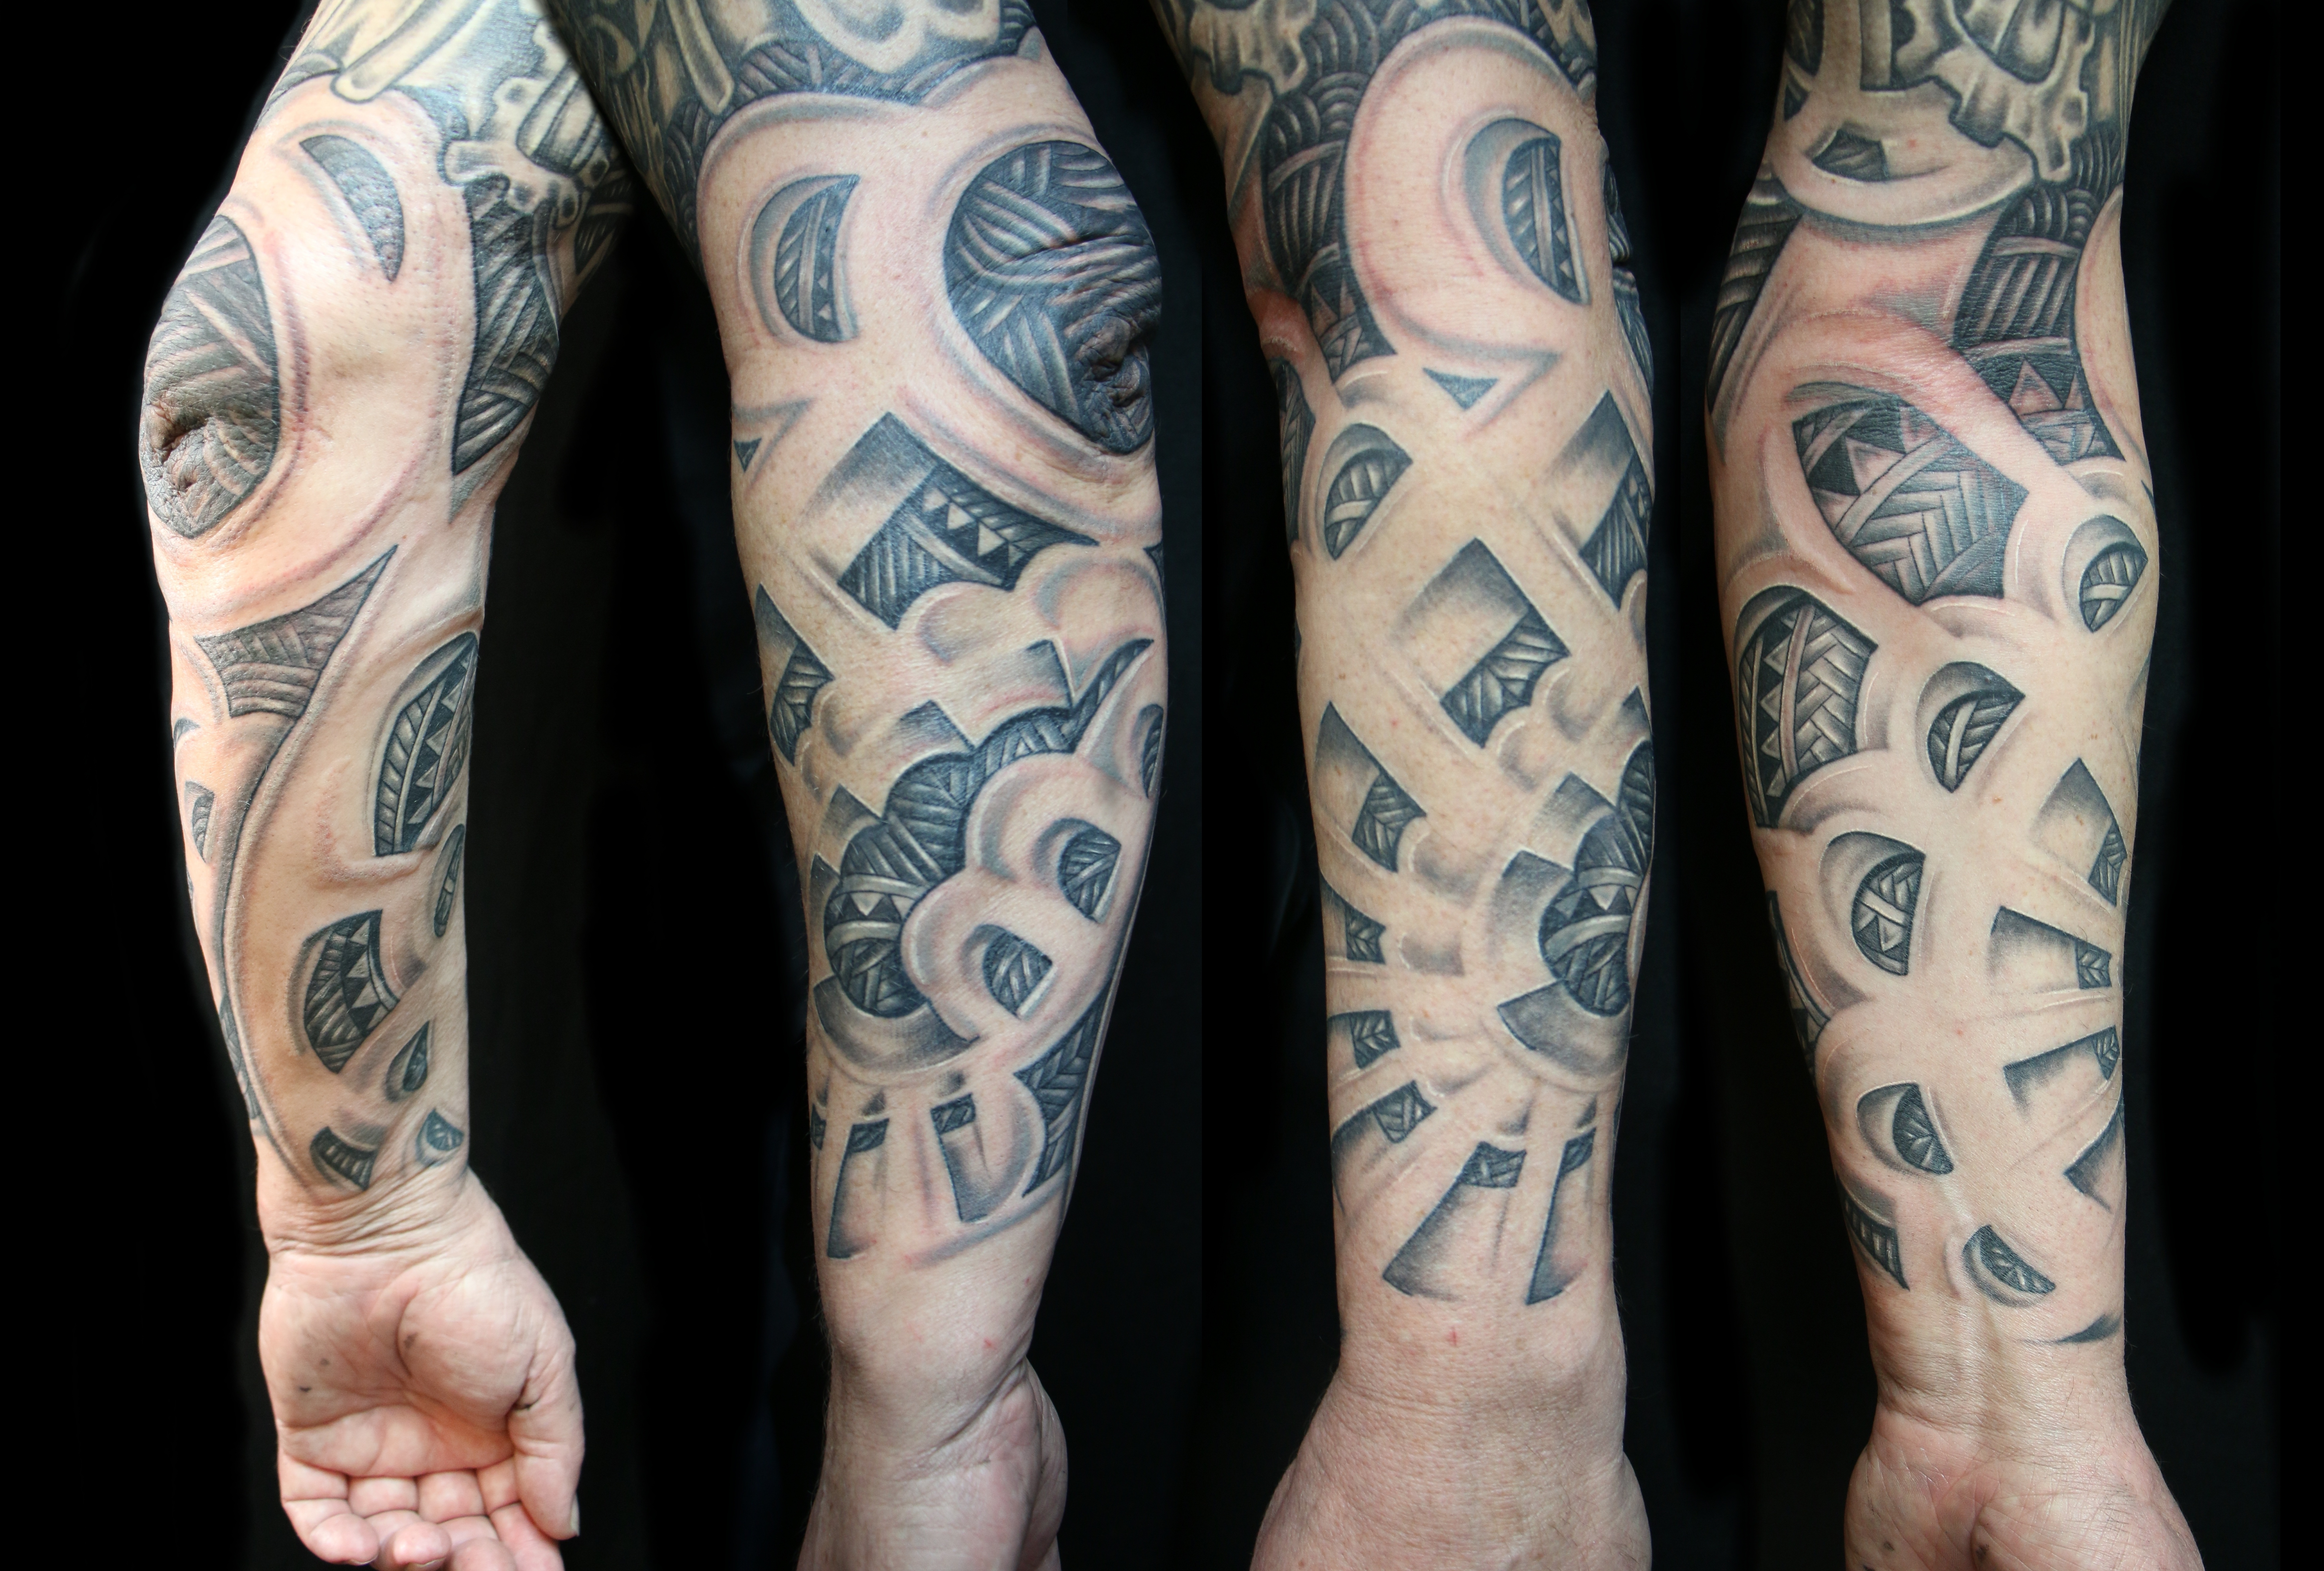
leg, tattoo, arm, chest, human body, sleeve, tattoo artist, celt